Jackie Chan's Action Kung Fu

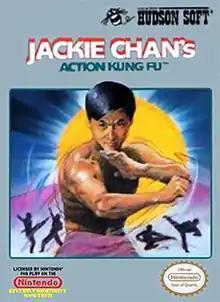
North American front cover of the NES version.

is an action platform video game developed by Now Production and published by Hudson Soft. It was released for the Nintendo Entertainment System in 1990 and for the TurboGrafx-16 in 1991.